Gwennap

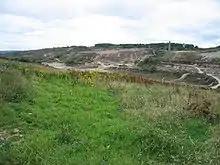
View of the now defunct Wheal Unity mine to the east of St Day. This image shows the badly scarred landscape of the area.

There is a Cornish cross in the churchyard which was moved to the vicarage garden in the 1840s from Chapel Moor. It has a crude crucifixus figure and a small Latin cross on the front and a large Latin cross on the back and is probably a fragment of a larger cross. There is also an ornamented cross shaft which was found in the church wall about 1860 and by mistake used again in the vestry foundations.